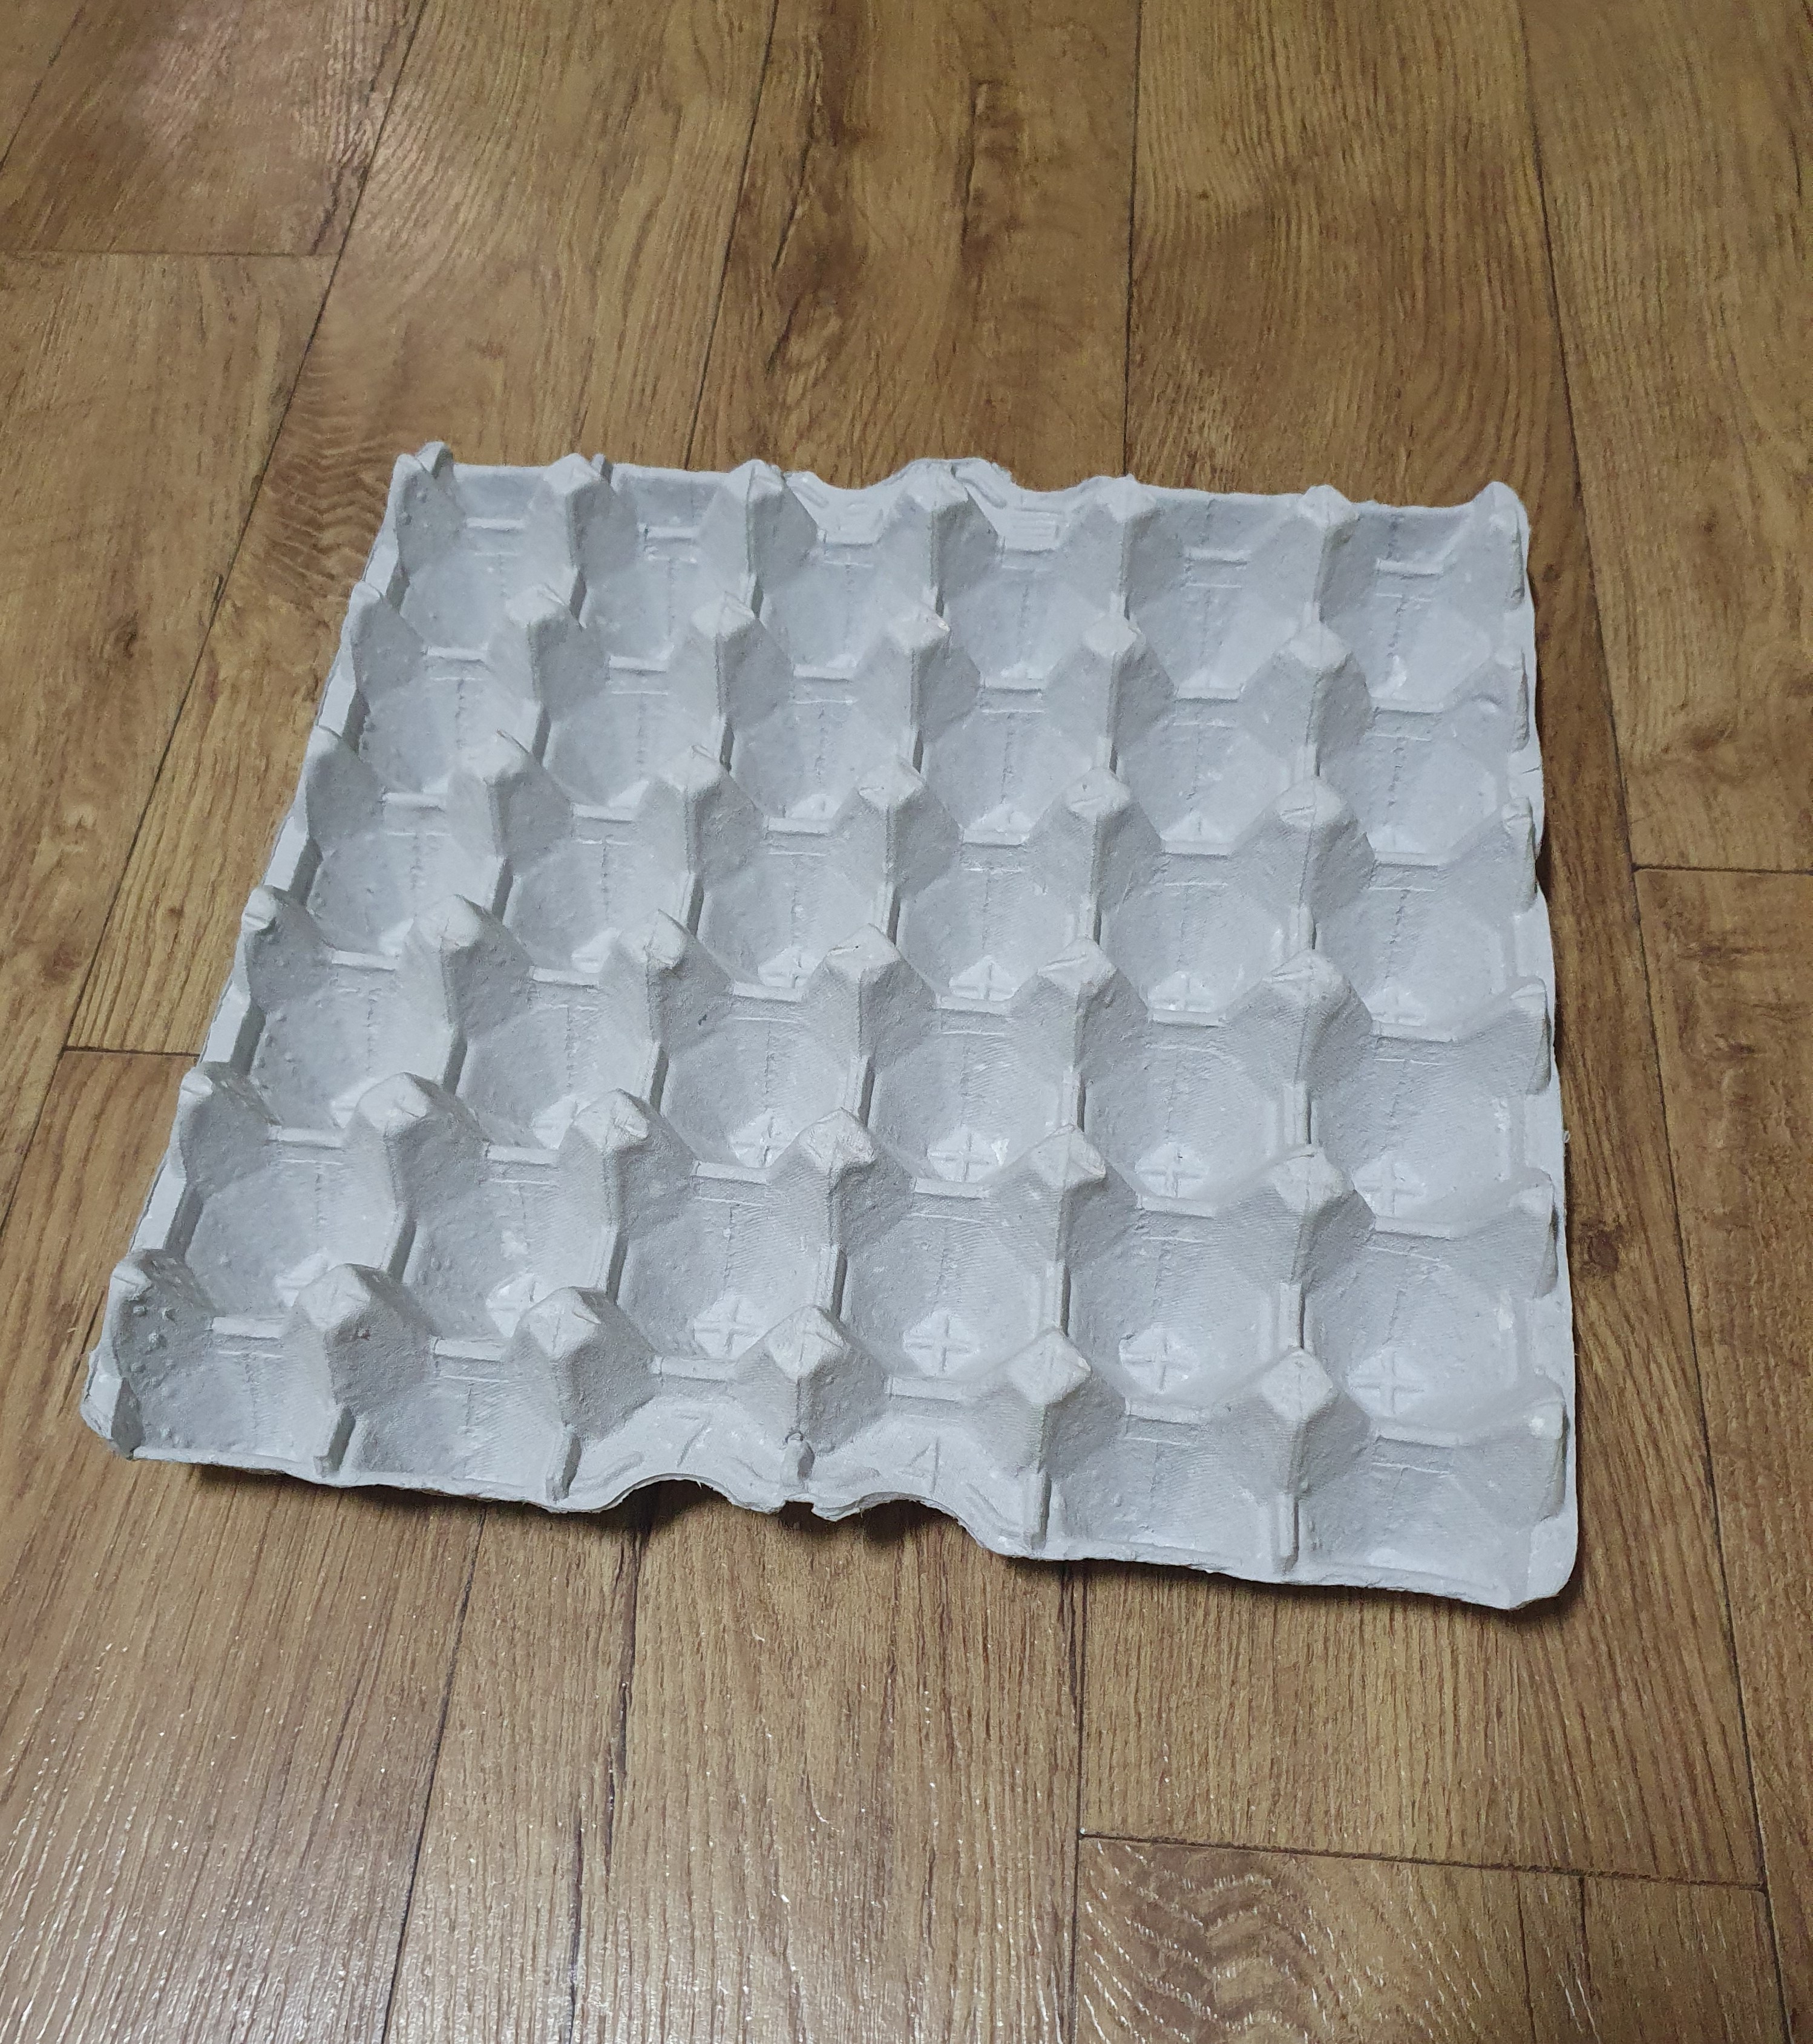
Label: cardboard